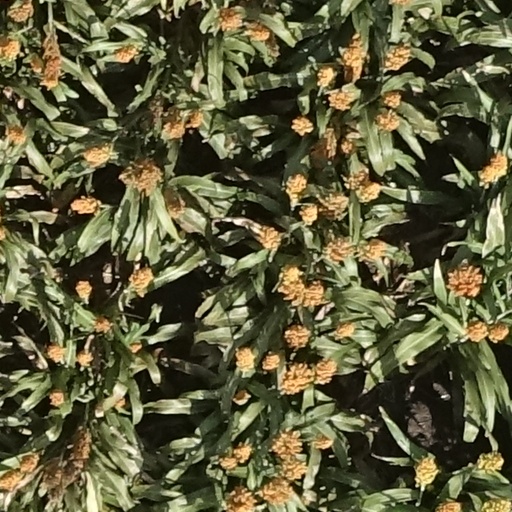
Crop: sorghum